Audio crossover

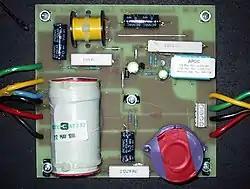
A passive 2-way crossover designed to operate at loudspeaker voltages.

Audio crossovers are a type of electronic filter circuitry that splits an audio signal into two or more frequency ranges, so that the signals can be sent to loudspeaker drivers that are designed to operate within different frequency ranges. The crossover filters can be either active or passive. They are often described as "two-way" or "three-way", which indicate, respectively, that the crossover splits a given signal into two frequency ranges or three frequency ranges. Crossovers are used in loudspeaker cabinets, power amplifiers in consumer electronics (hi-fi, home cinema sound and car audio) and pro audio and musical instrument amplifier products. For the latter two markets, crossovers are used in bass amplifiers, keyboard amplifiers, bass and keyboard speaker enclosures and sound reinforcement system equipment (PA speakers, monitor speakers, subwoofer systems, etc.).